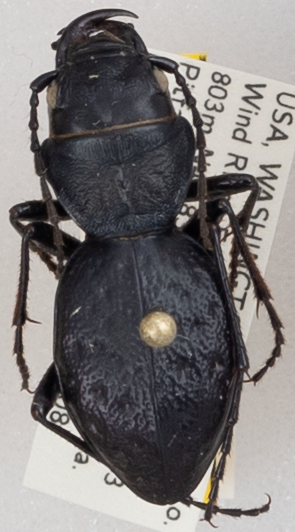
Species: Omus dejeanii
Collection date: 2018-05-08
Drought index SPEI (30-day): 0.008
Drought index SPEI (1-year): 0.03
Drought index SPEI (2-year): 0.71